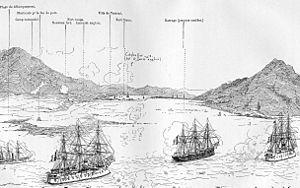
La bataille de Tamsui ou combat de Tamsui, est un combat qui oppose le 8 octobre 1884, une escadre française à des troupes chinoises à Tamsui, sur la côte nord de Taïwan, dans le cadre de la guerre franco-chinoise. La division navale française, commandée par le vice-amiral Lespès bombarde la ville côtière de Tamsui, mais sa tentative de débarquement échoue.